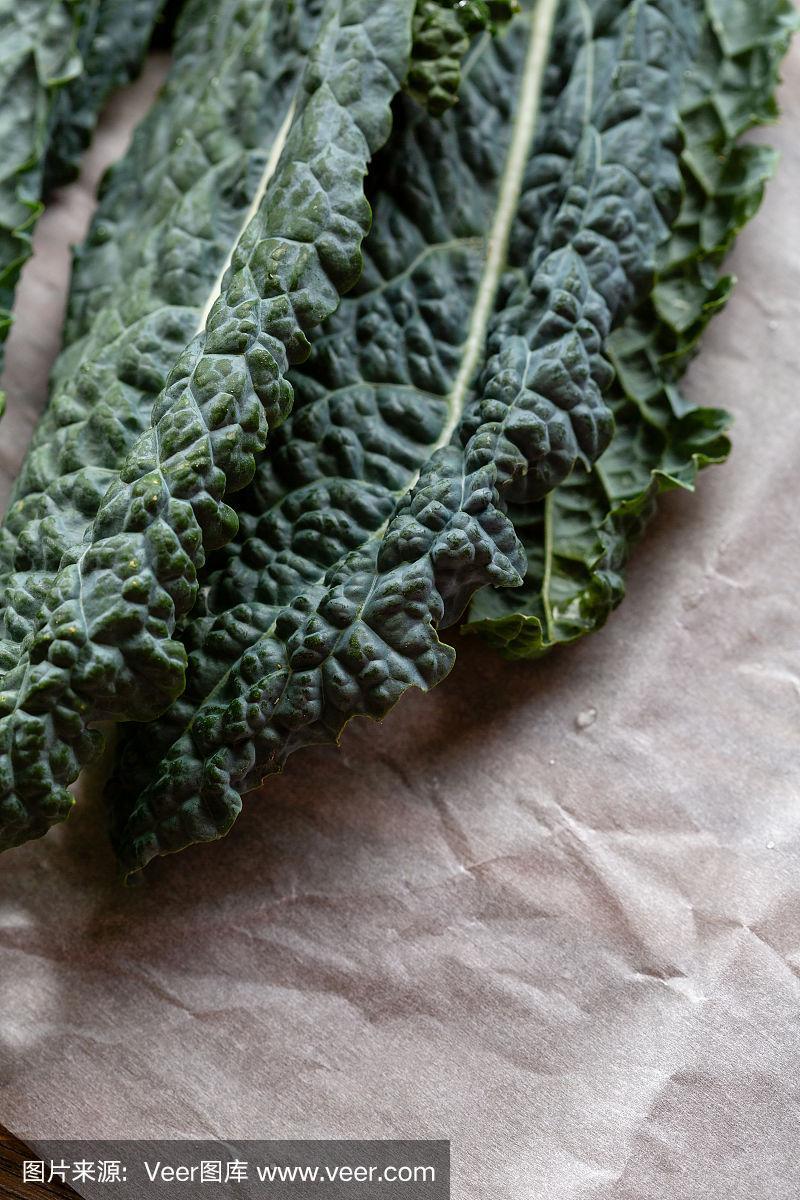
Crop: unknown
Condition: cabbage